Surrey Police

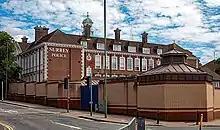
Woking police station

Surrey Police has four main divisions: three area divisions, Northern, Eastern, and Western; and a specialist crime/ops division. Within the three division are multiple borough teams. Typically each borough will have a Neighbourhood Specialist Team (formerly they Safer Neighbourhood Team) and a Neighbourhood Policing Team (Formerly the Area Patrol Team/Targeted Patrol Team/Response). These borough teams are supported by investigative teams which span the whole division, this being the Criminal Investigation Department (CID) and the Safeguarding Investigation Unit (SIU).